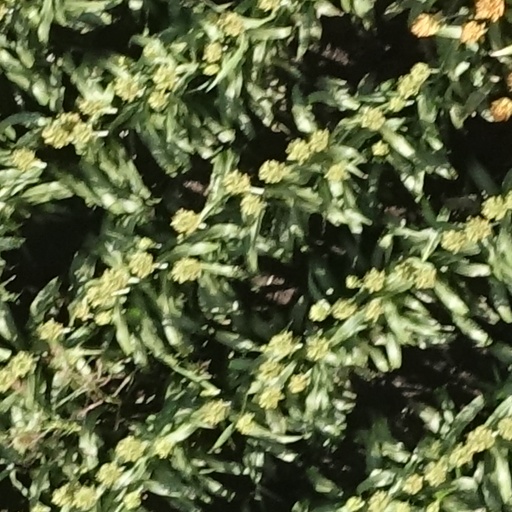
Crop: sorghum